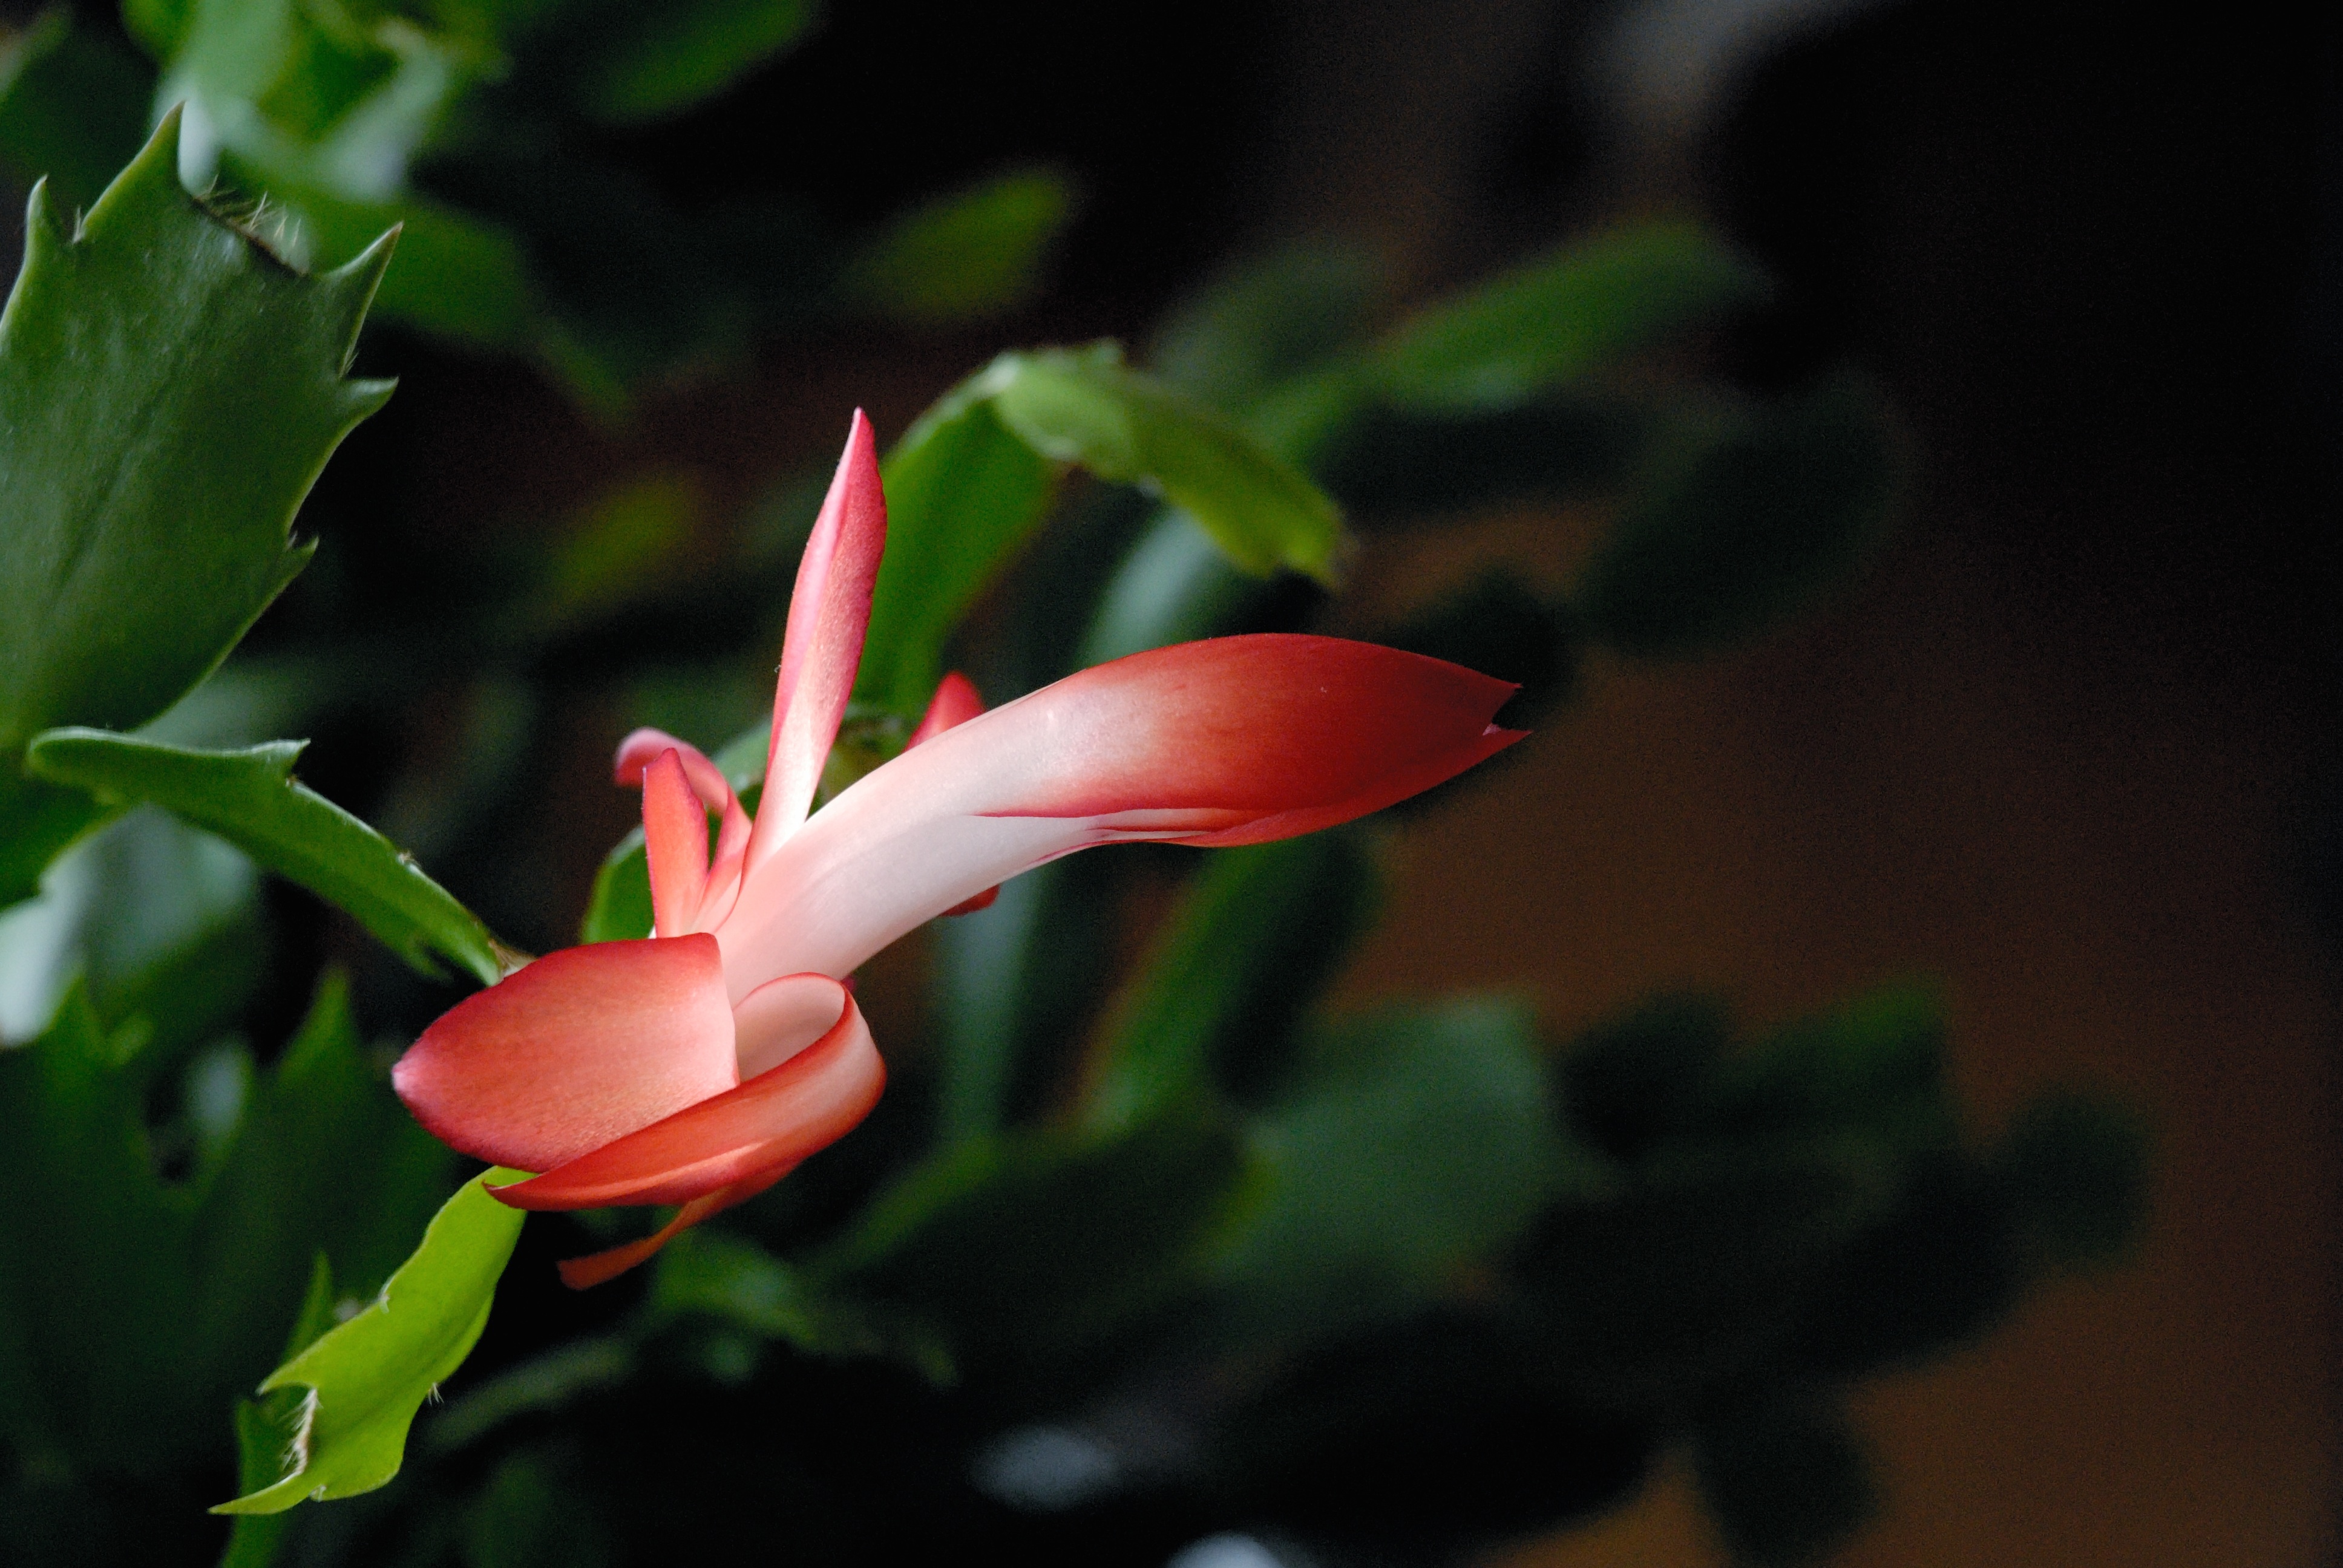
blossom, plant, leaf, flower, petal, green, red, botany, flora, close up, macro photography, flowering plant, plant stem, land plant